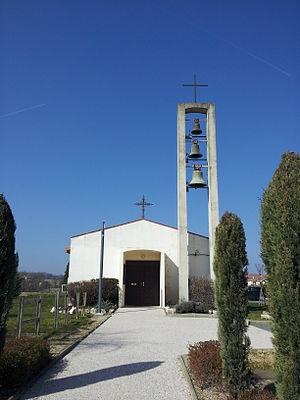
Chapelle d'Eaunes, 2013
Eaunes est une commune française située dans le département de la Haute-Garonne, en région Occitanie.
La liste des chapelles de la Haute-Garonne présente les chapelles situées sur le territoire des communes du département français de la Haute-Garonne. Il est fait état des diverses protections dont elles peuvent bénéficier, et notamment les inscriptions et classements au titre des monuments historiques.